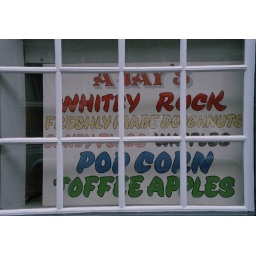
sign in window